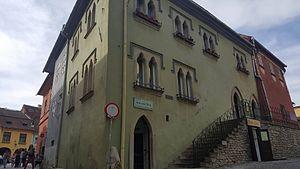
La Maison Vénitienne de Sighișoara a été appelée ainsi en raison de ses encadrements de fenêtres, qui imitent le style vénitien. La maison, également nommée Maison verte, remonte au XVIᵉ siècle. La légende dit que le maire de Sighișoara était tombé amoureux d'une Vénitienne qu'il avait emmenée à Sighișoara. Ils étaient heureux, mais la dame regrettait tellement sa ville natale que le maire a décidé de faire venir Venise à Sighișoara, en reconstruisant sa maison dans un style Vénitien.